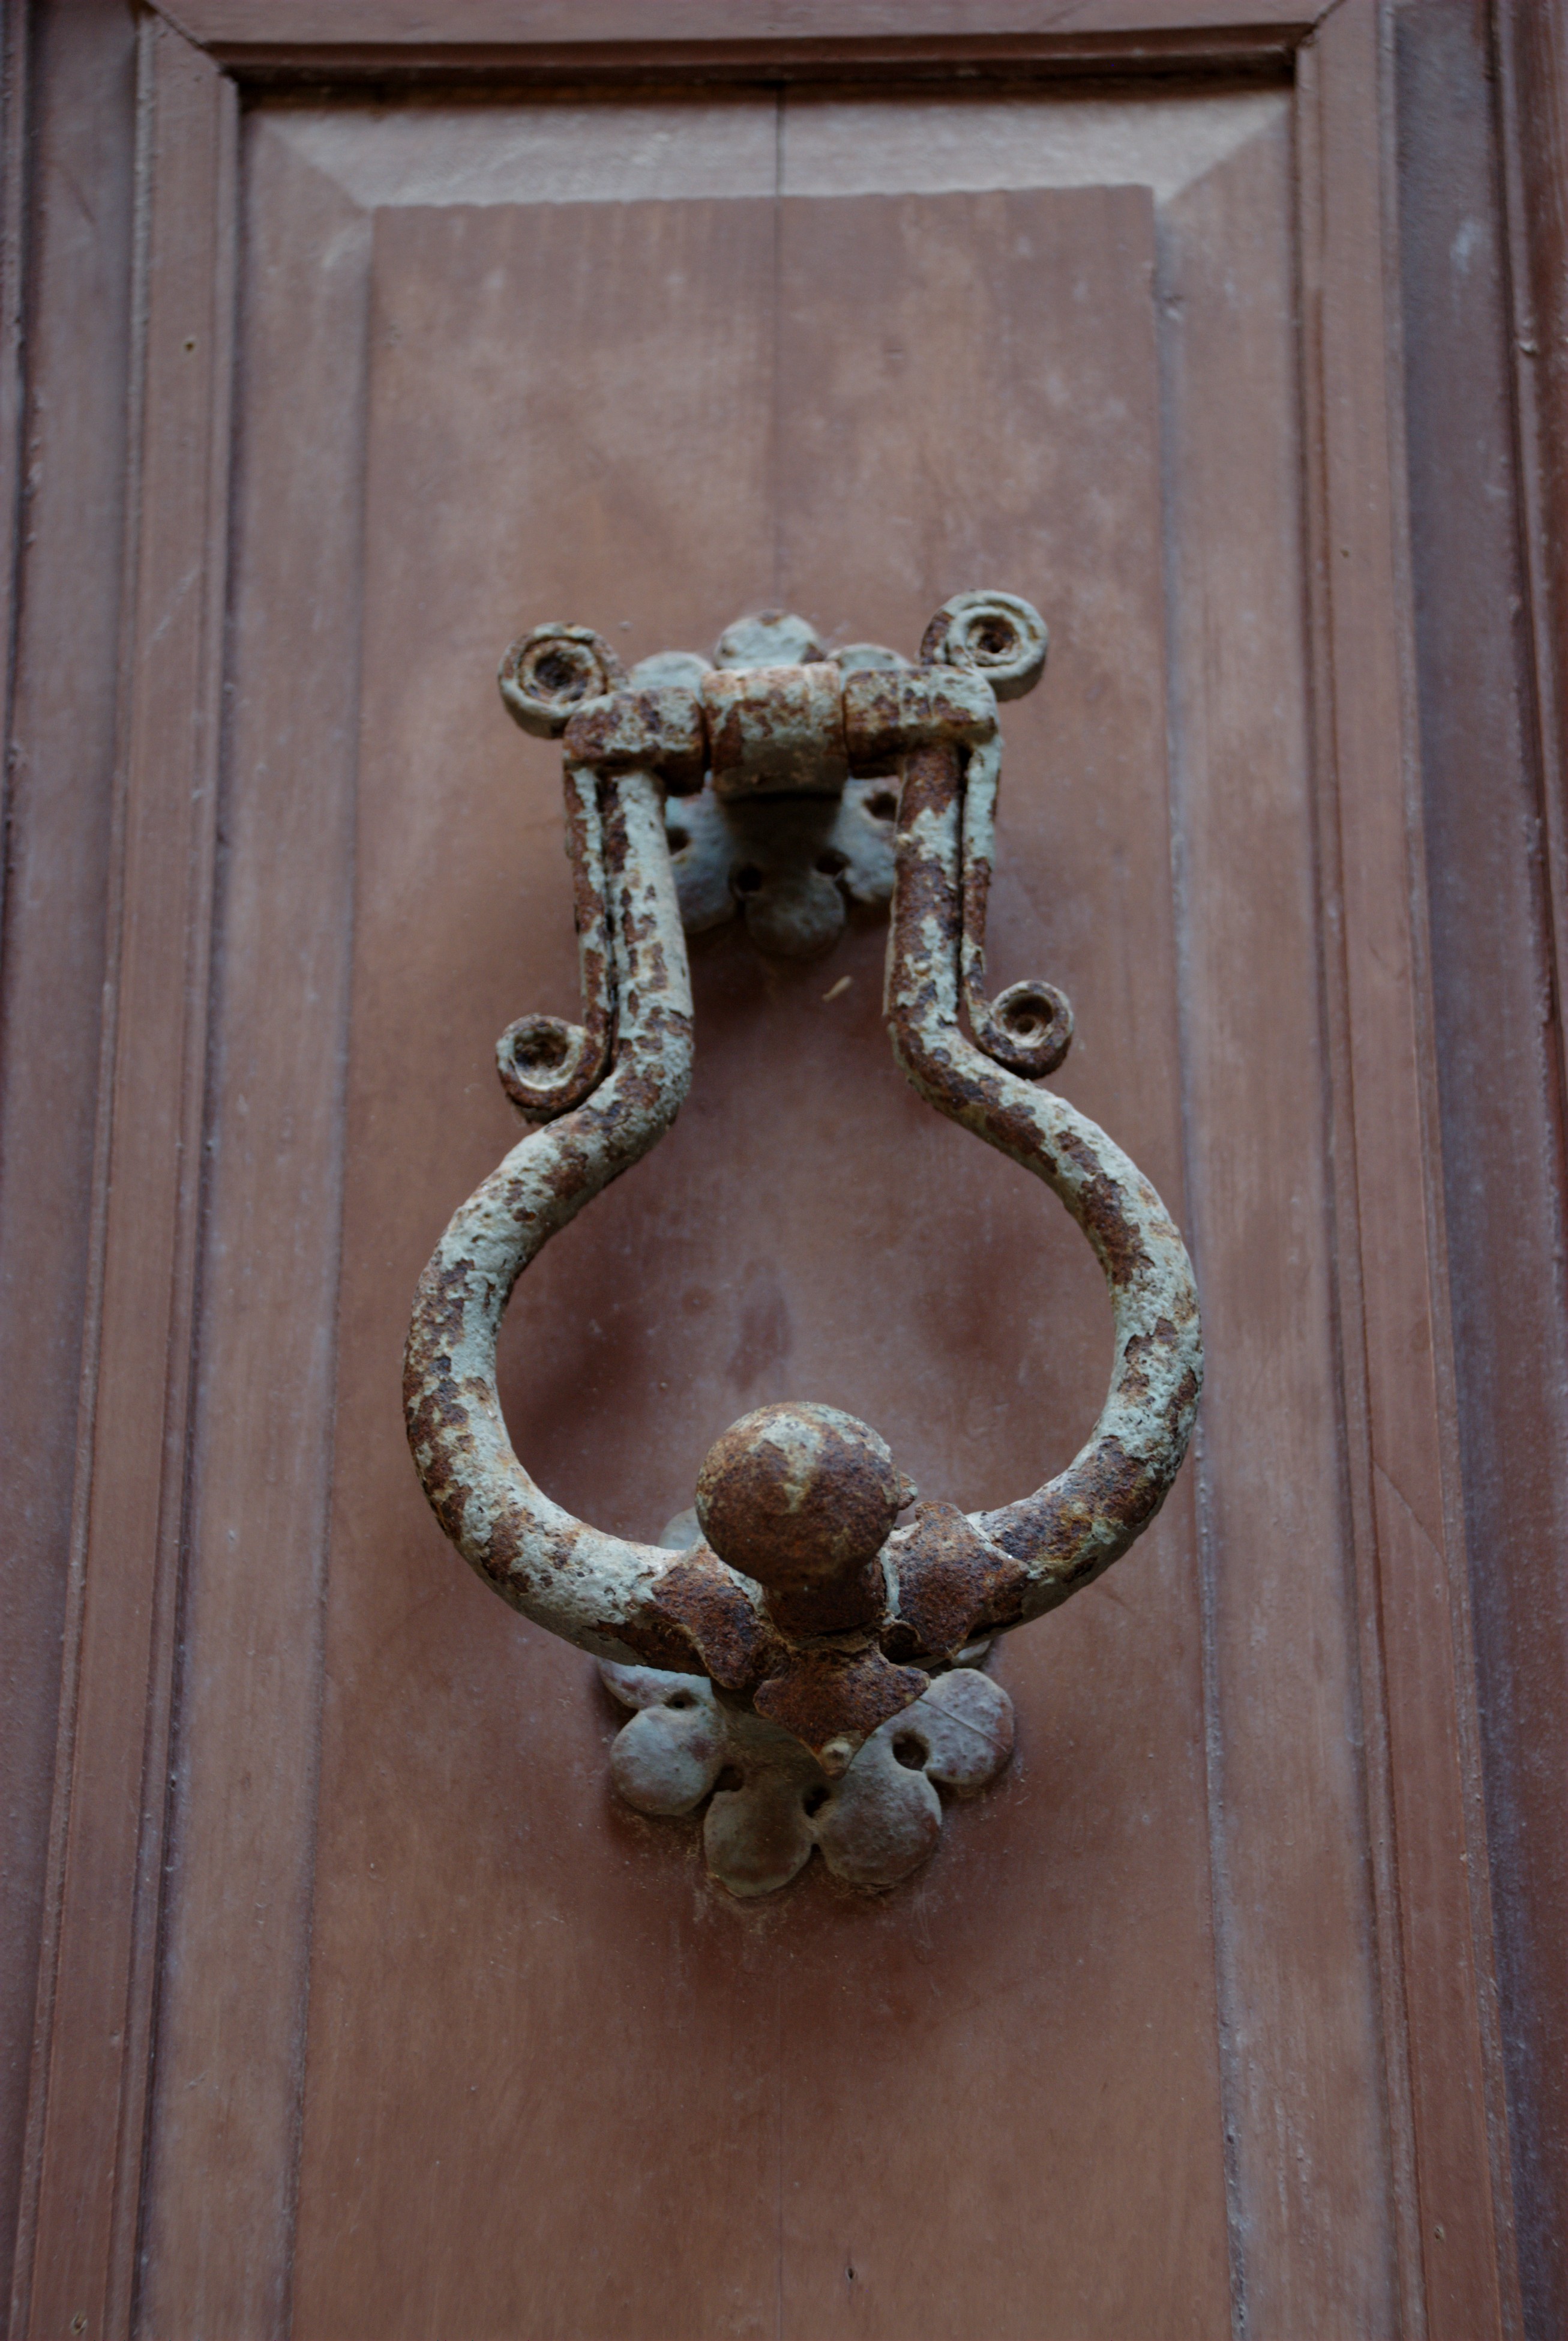
wood, antique, window, metal, lighting, door, sculpture, art, iron, carving, door knocker, ancient history